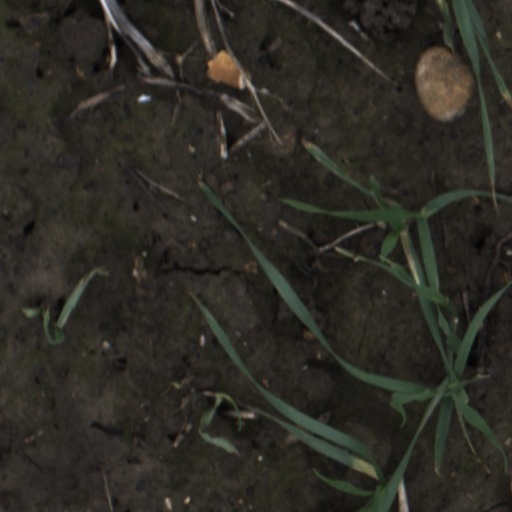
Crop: wheat